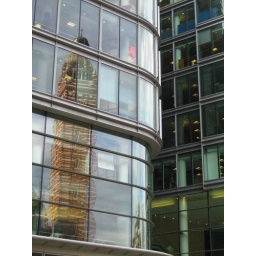
Reflected in large glass building